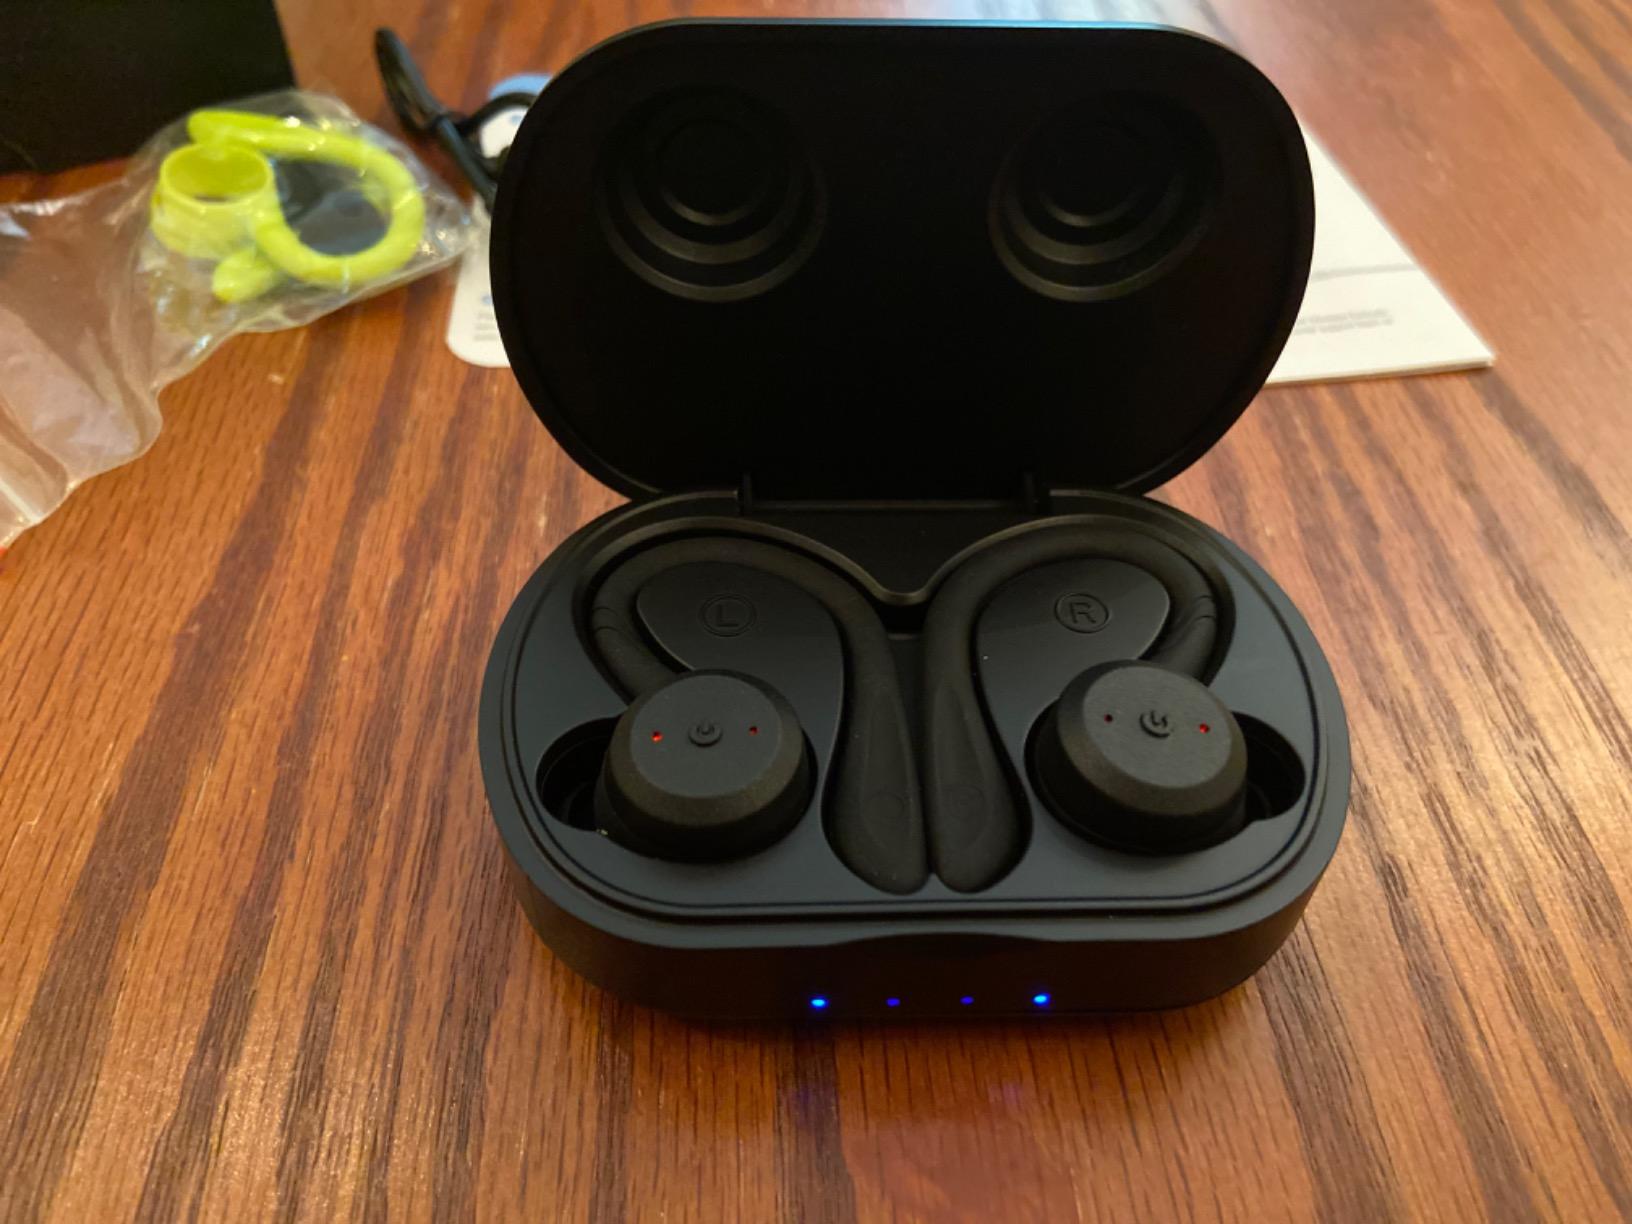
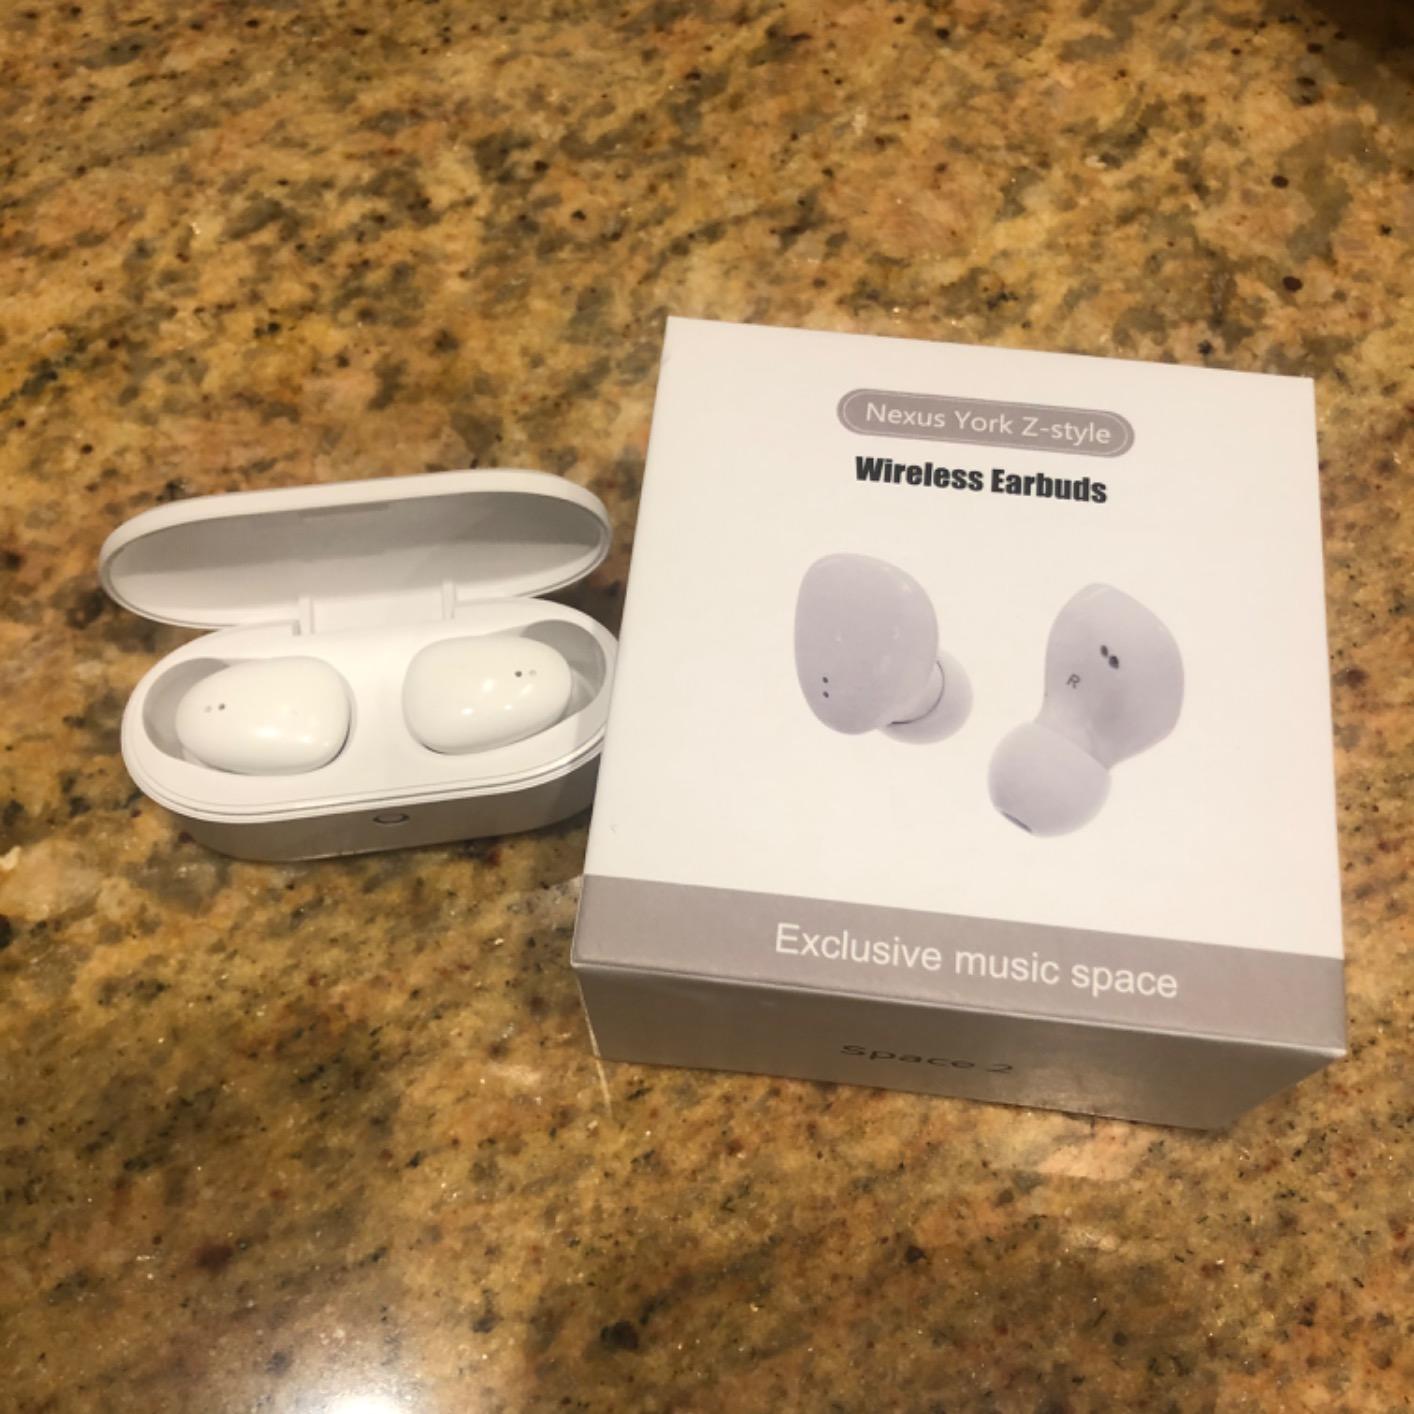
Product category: earbuds
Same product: no